Withington Wilderness

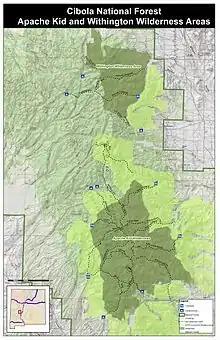
A map of the San Mateo Mountains showing the Apache Kid and Withington Wilderness Areas

In common with all designated Wilderness Areas, the Withington Wilderness is undeveloped and is closed to all forms of mechanized transport. A little visited area, particularly in comparison to the nearby Apache Kid Wilderness, the Wilderness can be accessed for hiking and Leave-No-Trace primitive camping via two trail-heads on the eastern border of the Wilderness. These trail-heads offer access to a pair of trails that traverse the area east-to-west, the 4.4 mile Trail 437, The Water Canyon Trail and the 6.2 mile Trail 438, The Potato Canyon Trail. Both trail-heads can be reached from Magdalena by traveling south on NM 107 for approximately 18 miles, before turning west onto Forest Road 52 and going three miles before turning south onto Forest Road 56. The trail-head for the Potato Canyon Trail is 2.5 miles from the junction with Forest Road 52 and the Water Canyon Trail trail-head is 6.5 miles, near the gated end of Forest Road 56.